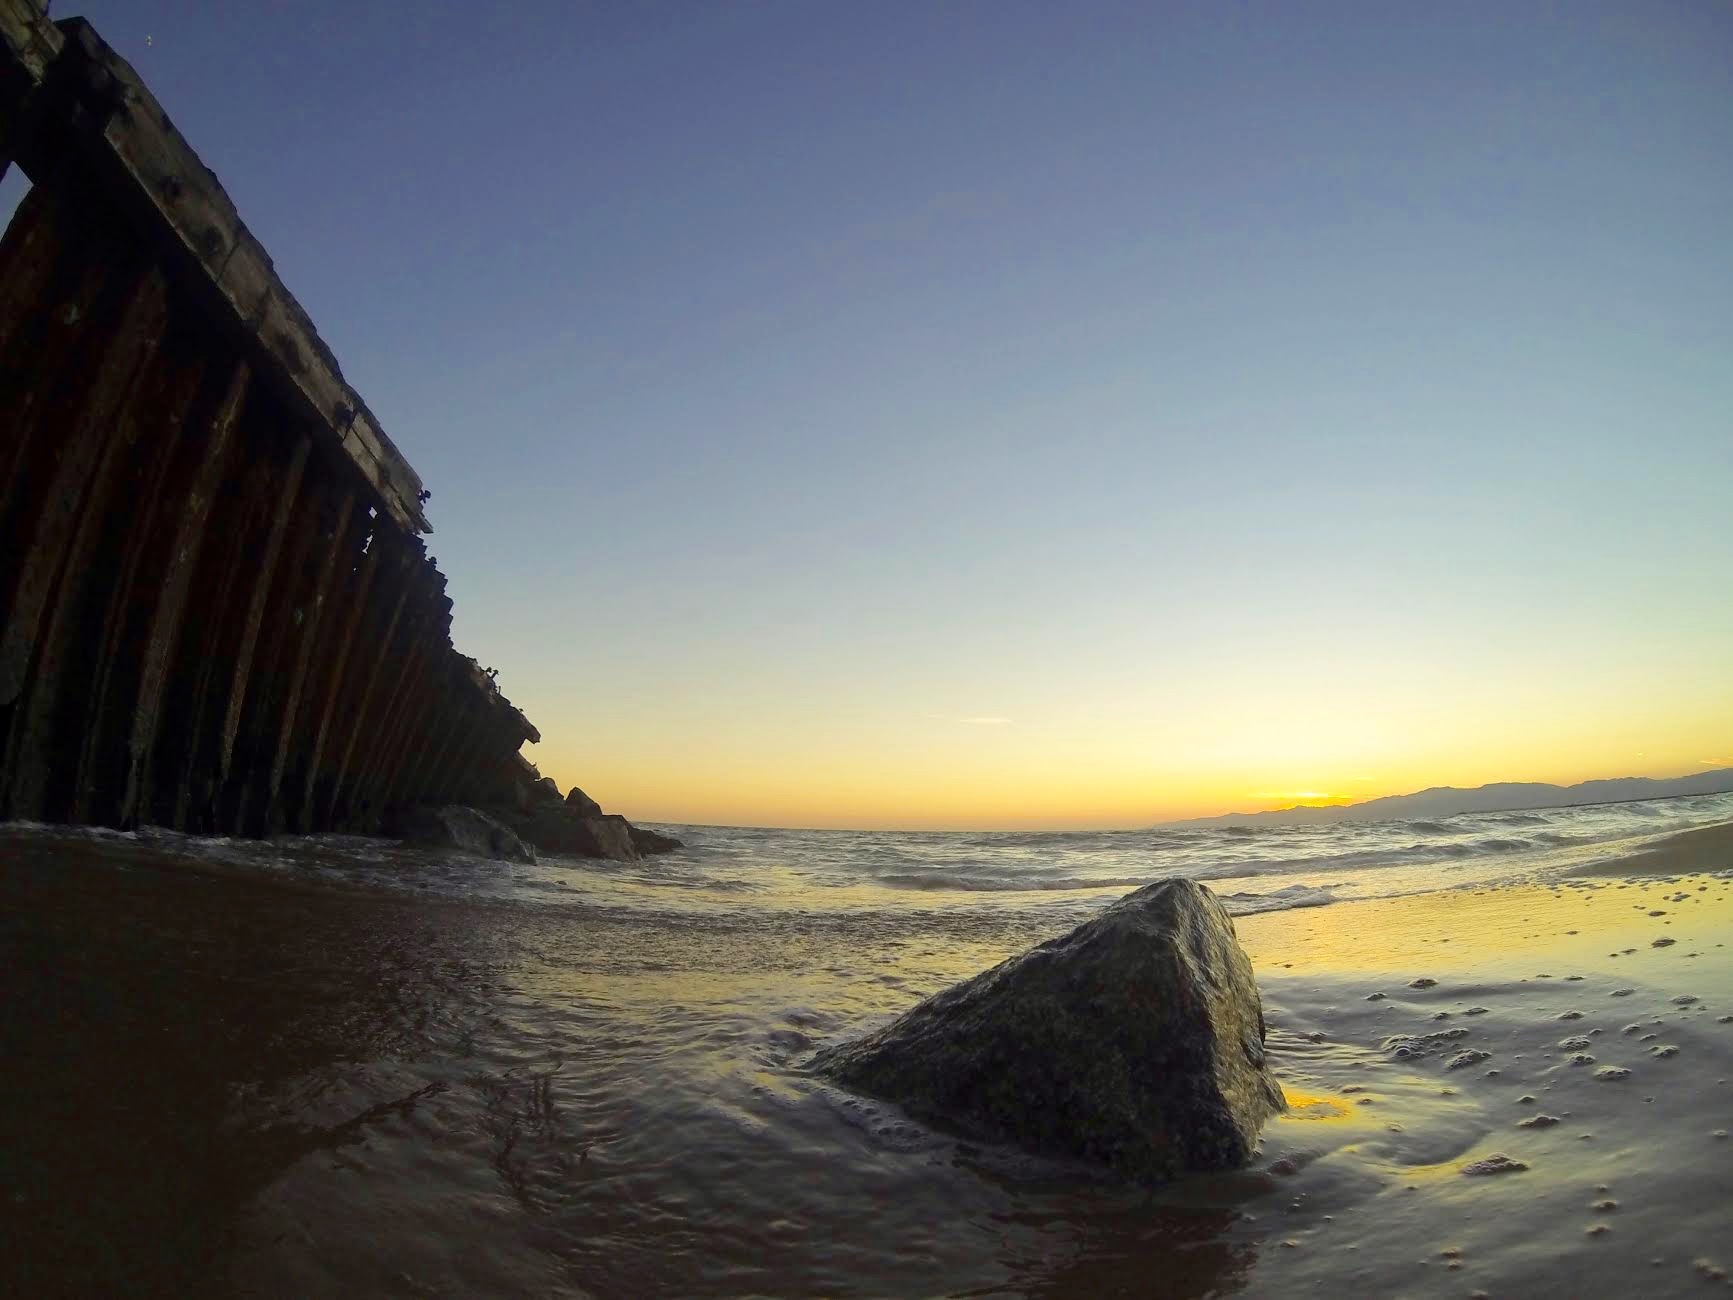
beach, sea, coast, sand, rock, ocean, horizon, sunrise, sunset, sunlight, morning, shore, wave, dawn, cliff, dusk, evening, reflection, bay, terrain, body of water, cape, wind wave